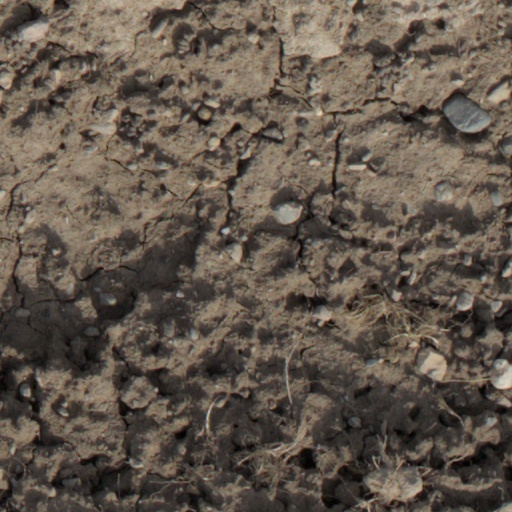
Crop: wheat